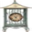
Label: clock